John I Albert

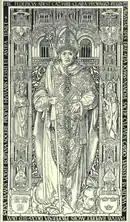
Epitaph of Cardinal Frederick Jagiellon, who contributed to John's election in 1492.

In accordance with the Union of Horodło (1413), Lithuania was to elect the Grand Duke by its own independent assembly of nobles in Vilnius. In turn, the Polish Crown Diet was obliged to nominate the King of Poland. These titles could be shared by one individual whose election was confirmed by both assemblies. On his deathbed, Casimir IV requested that John succeed him in the Crown and Alexander Jagiellon in the Grand Duchy. Lithuanian dignitaries were satisfied with the proposition; a cluster of Polish nobility wished to continue the personal union between the two countries and initially opted for Alexander.